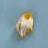
Maize quality: Bad